Jeļena Ostapenko

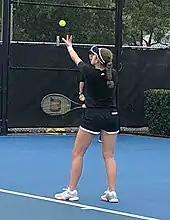
Ostapenko serving during practice at the 2019 Sydney International

Ostapenko's first tournament of the year was the Shenzhen Open where she lost in the first round to Monica Niculescu. She went on to play at the Sydney International, where she lost to Ash Barty in the first round. At the Australian Open, Ostapenko was seeded 22nd and lost to Maria Sakkari, again in the first round. One commentator identified her tendency to hit a relatively high number of double faults, and frequent coaching changes, as contributing to her lack of success in 2019. At the French Open, she lost to Victoria Azarenka in the first round, but reached the quarterfinals of the doubles event with Lyudmyla Kichenok, falling to Elise Mertens and Aryna Sabalenka.